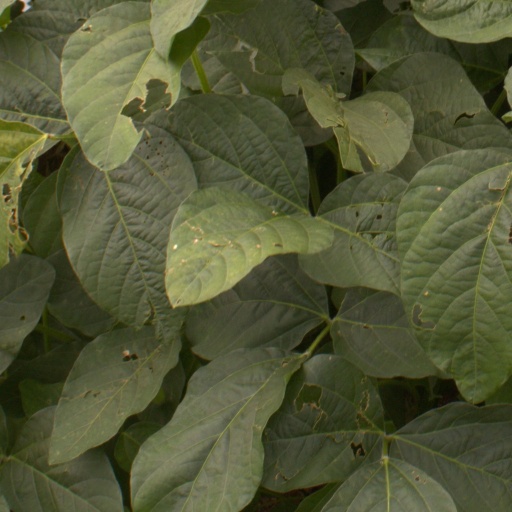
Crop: soybean